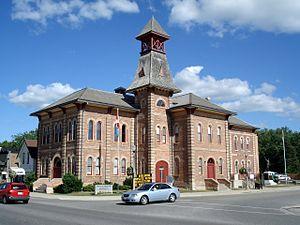
Le Comté de Dufferin est un comté et une division de recensement de la province canadienne de l'Ontario. Le siège administratif du comté est situé dans la ville d'Orangeville.